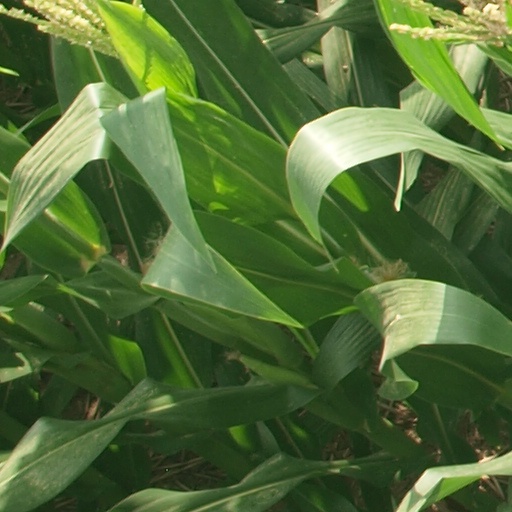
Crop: maize; corn